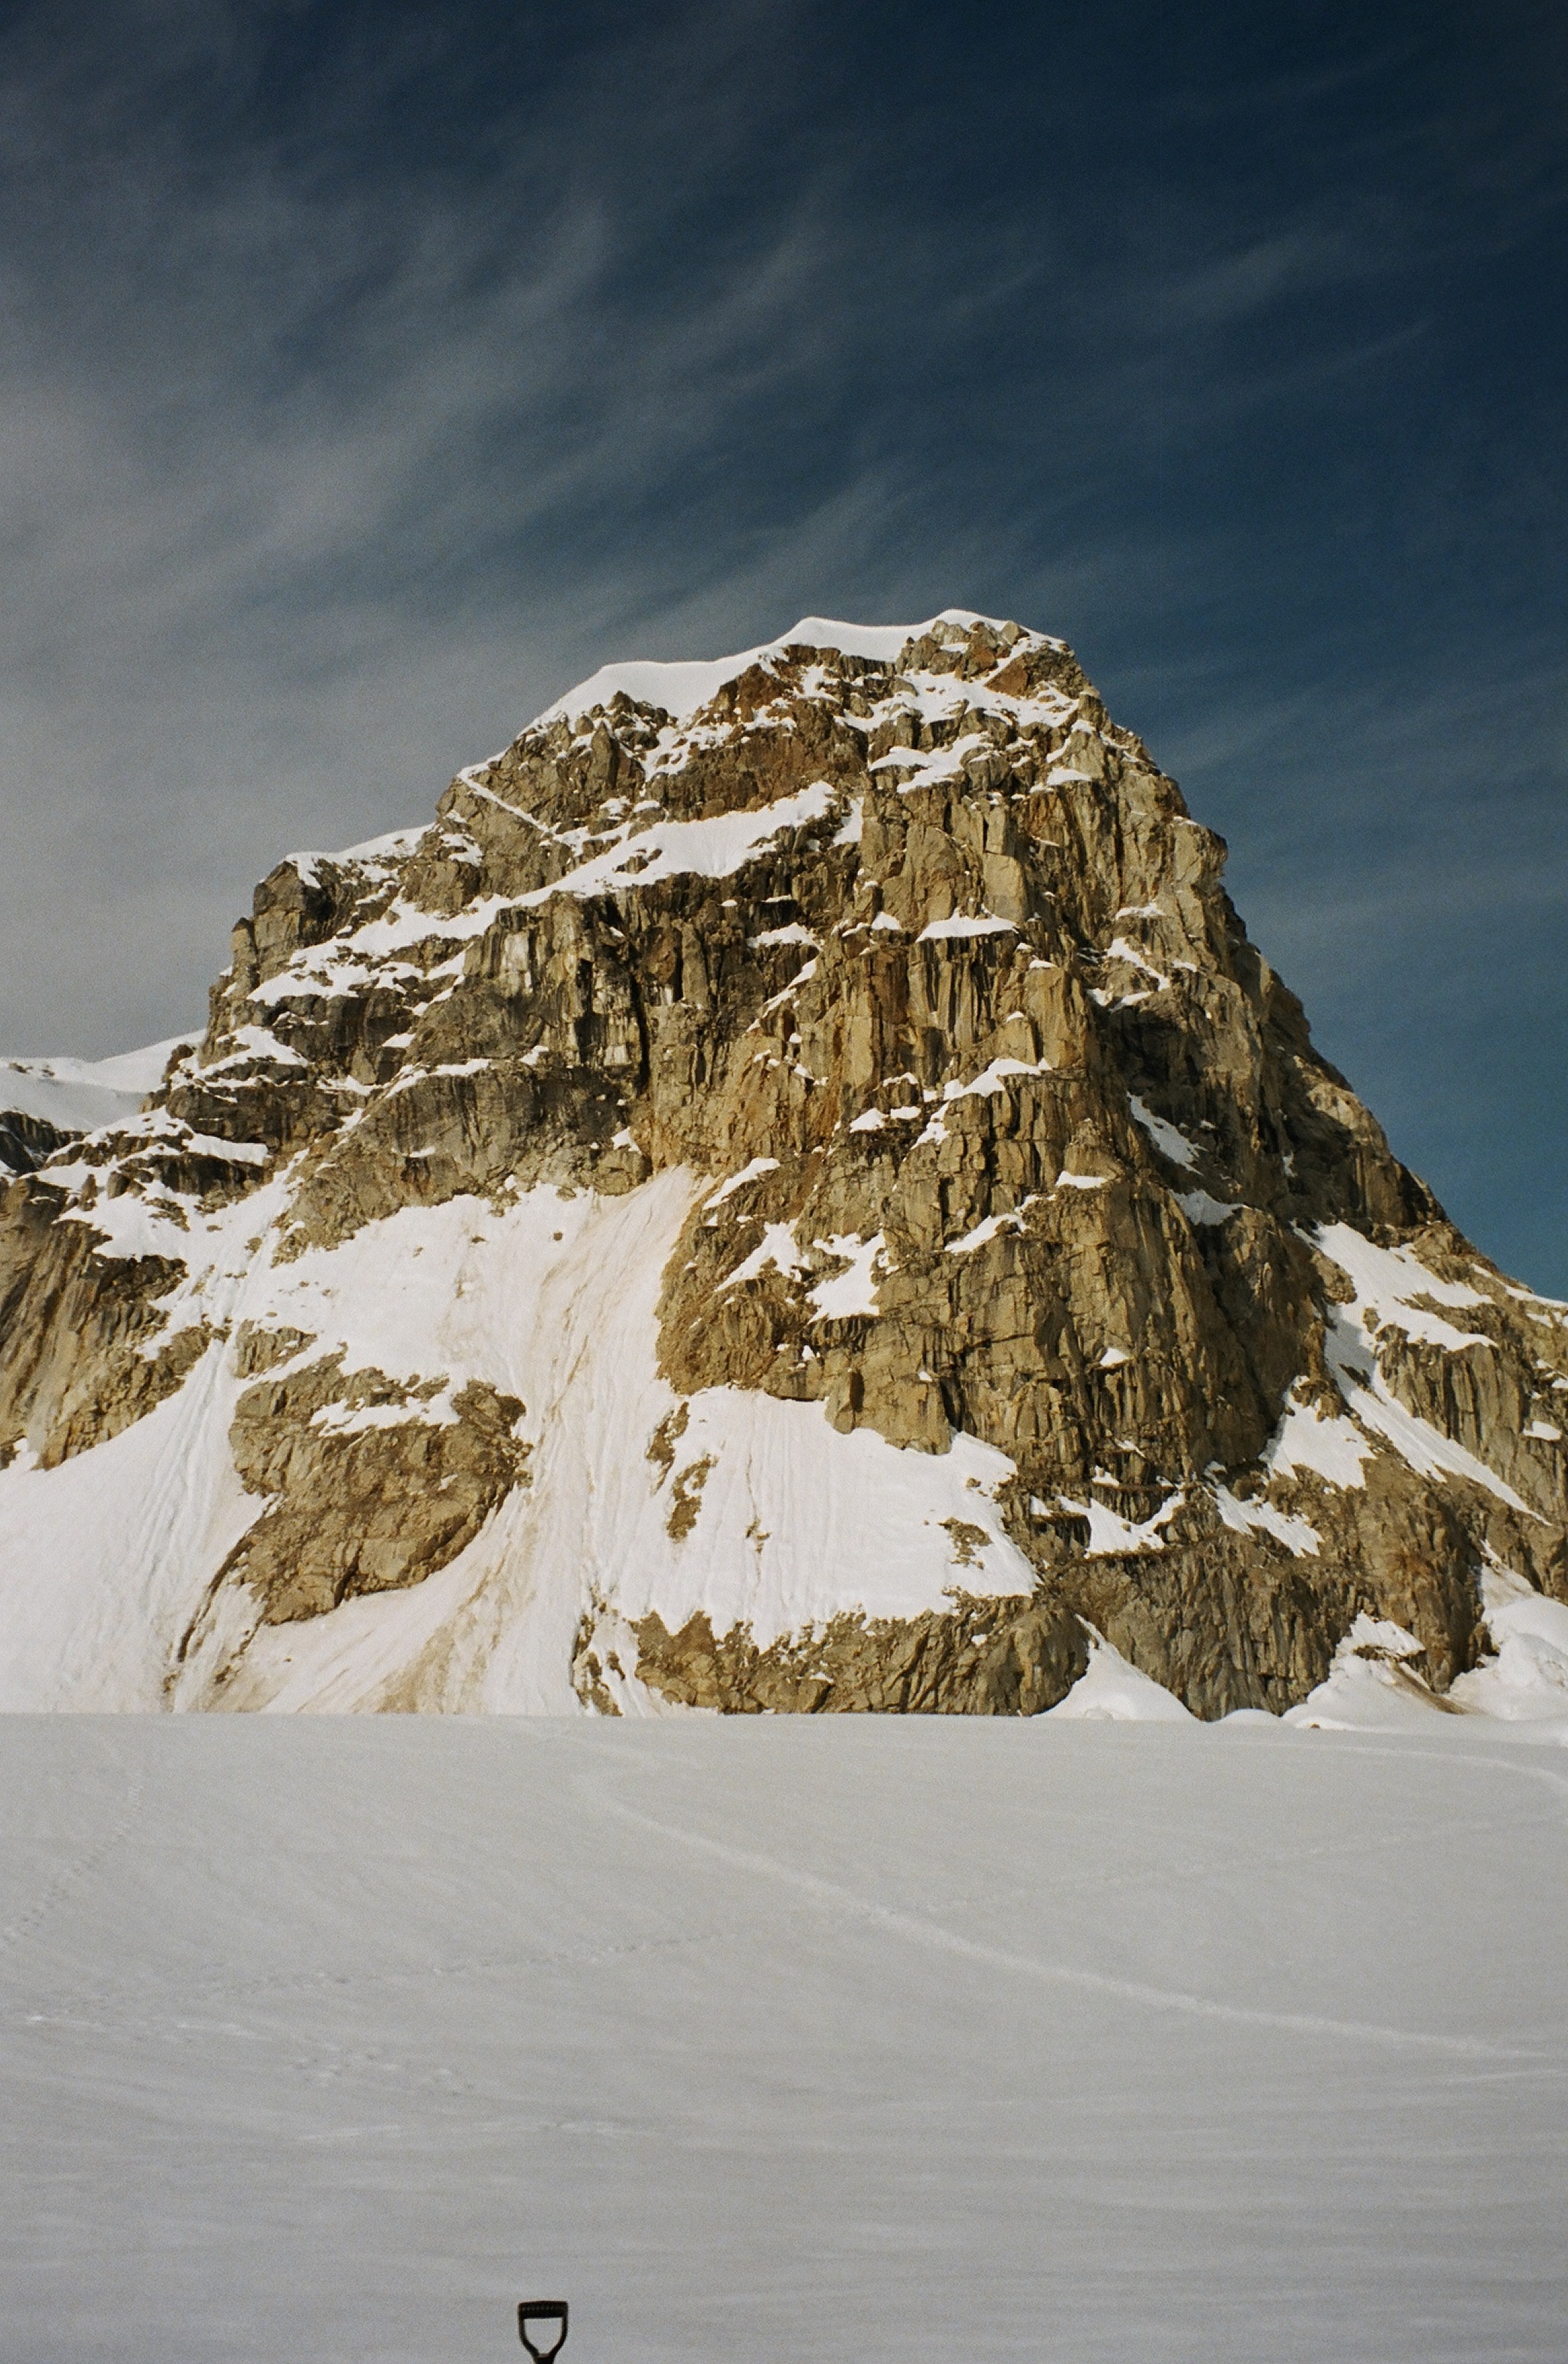
landscape, nature, outdoor, rock, wilderness, mountain, snow, cold, winter, cloud, white, frost, land, mountain range, wild, environment, ice, tranquil, scenic, natural, scenery, weather, snowy, frozen, terrain, season, ridge, summit, snowfall, cool, alps, plateau, snowstorm, blizzard, frosty, landform, denali national park, control tower, snow storm, geographical feature, mountainous landforms